Storm drain

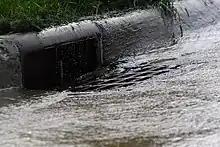
American-style curbside storm drain receiving urban runoff

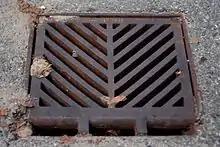
Full view of a storm drain (Ontario, Canada)

There are two main types of stormwater drain (highway drain or road gully in the UK) inlets: side inlets and grated inlets. Side inlets are located adjacent to the curb and rely on the ability of the opening under the back stone or lintel to capture flow. They are usually depressed at the invert of the channel to improve capture capacity.